Biel/Bienne

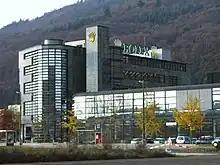
Rolex building in Biel/Bienne

The city and surrounding area are home to companies that design and manufacture specialised machinery and precision tools. Between 1936 and 1975 "General Motors Suisse SA" assembled over 300,000 General Motors automobiles here, mainly for the Swiss domestic market but also for export to neighboring countries and Yugoslavia.